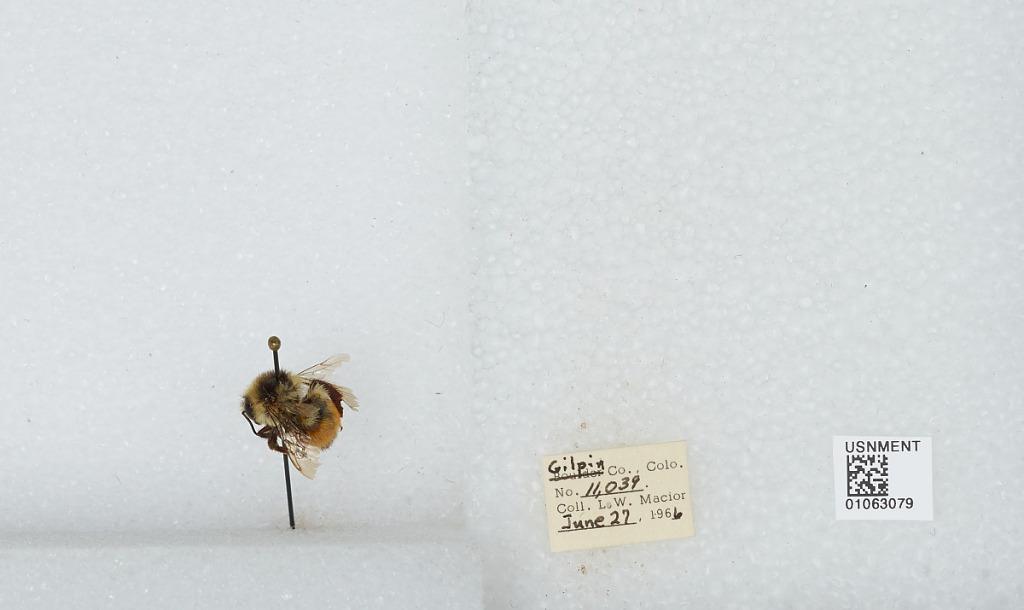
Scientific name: Bombus (Pyrobombus) bifarius Cresson
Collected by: L. Macior
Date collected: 1966-6-27
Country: United States
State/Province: Colorado
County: Gilpin
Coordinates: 39.86, -105.52